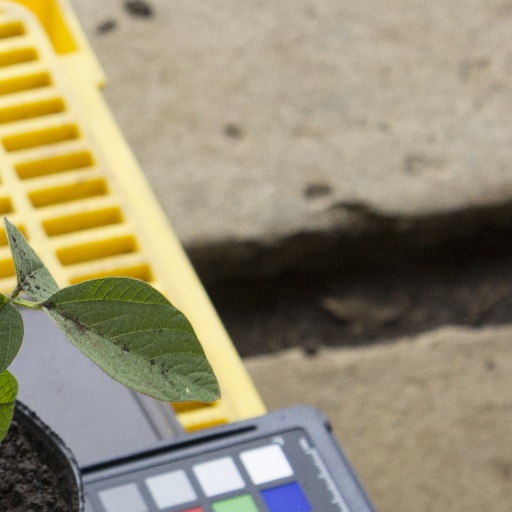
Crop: soybean